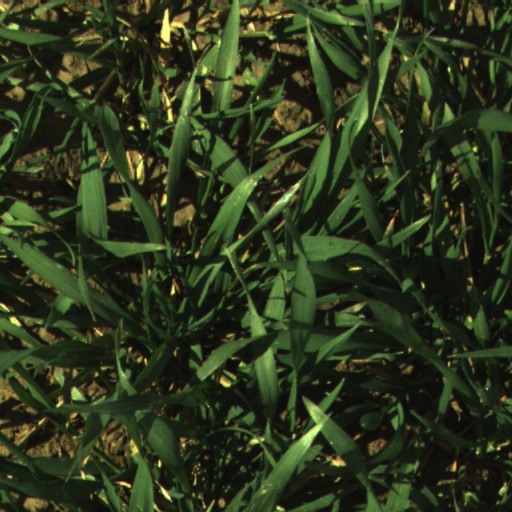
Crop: wheat